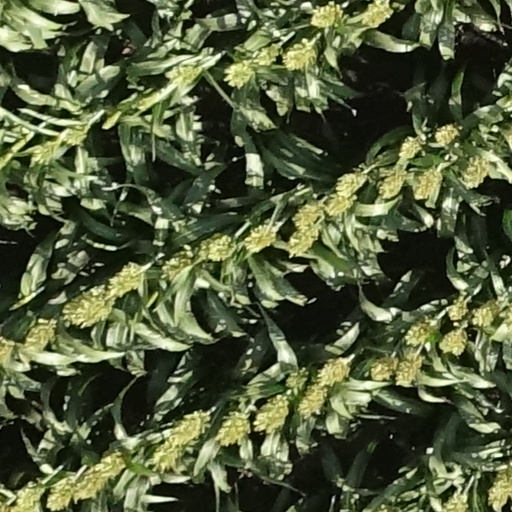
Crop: sorghum